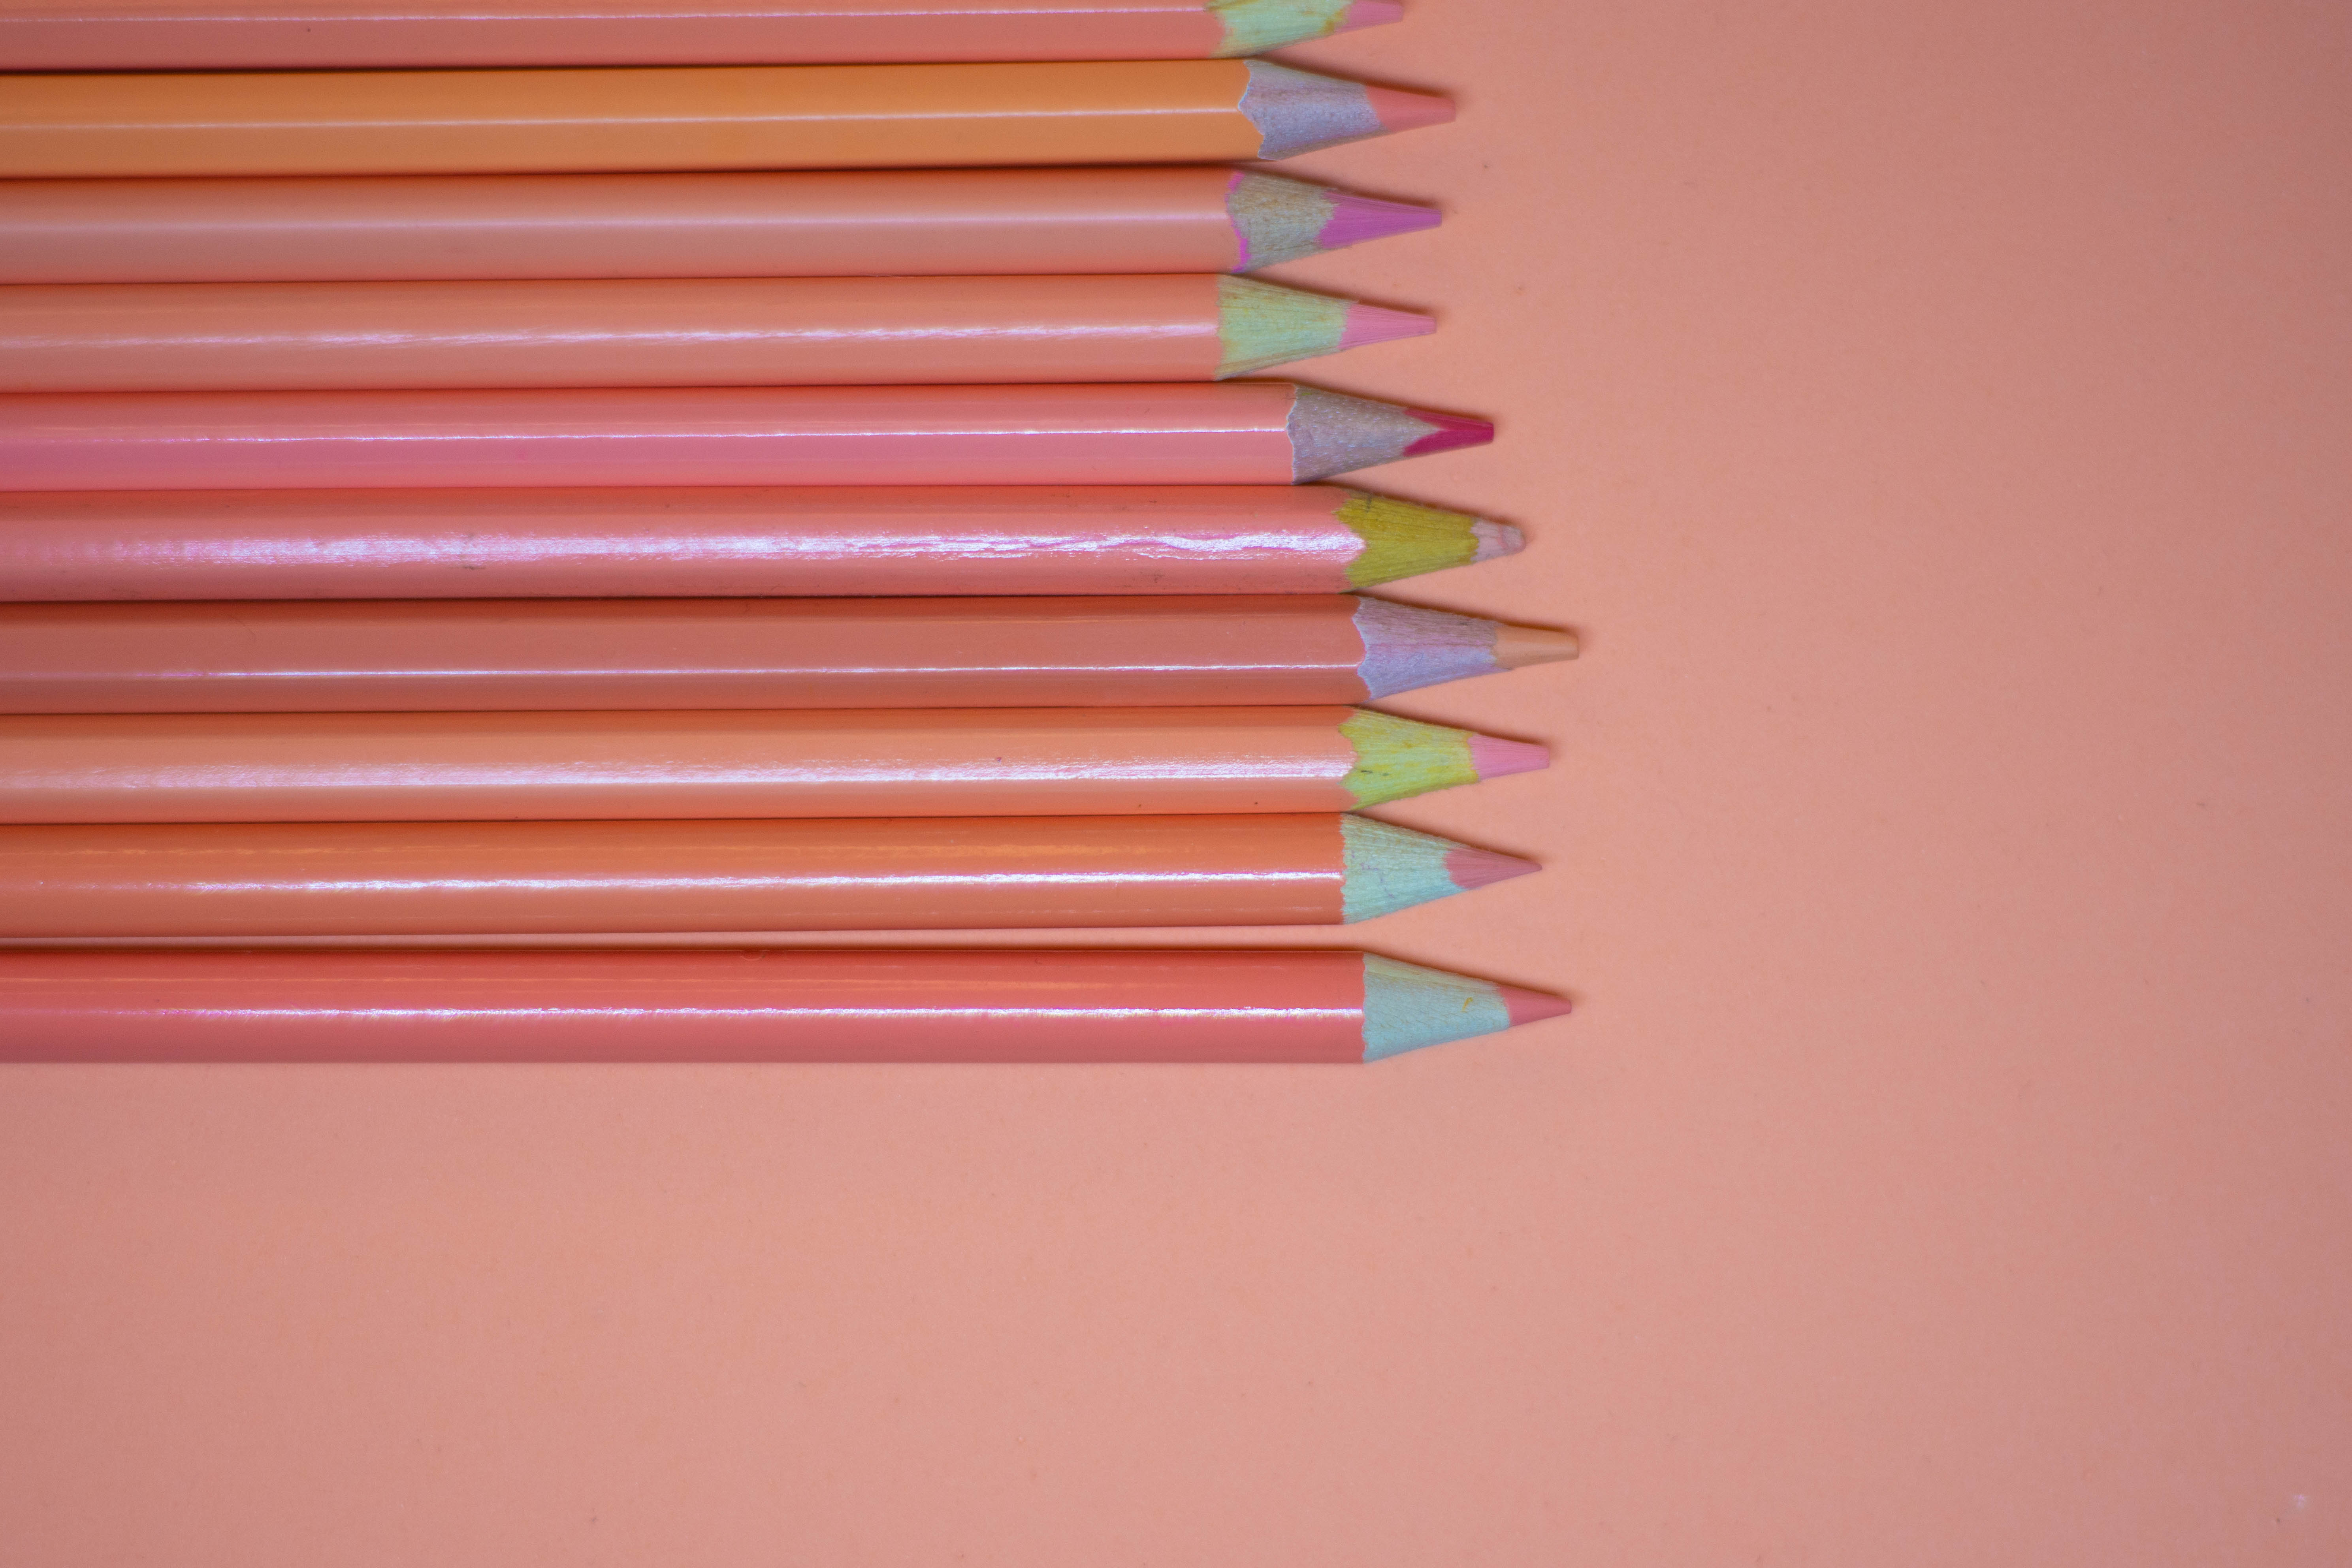
pencils, art, school, design, education, colorful, color, classroom, draw, creative, paint, creativity, pink, pencil, peach, office supplies, Material property, paper, writing implement